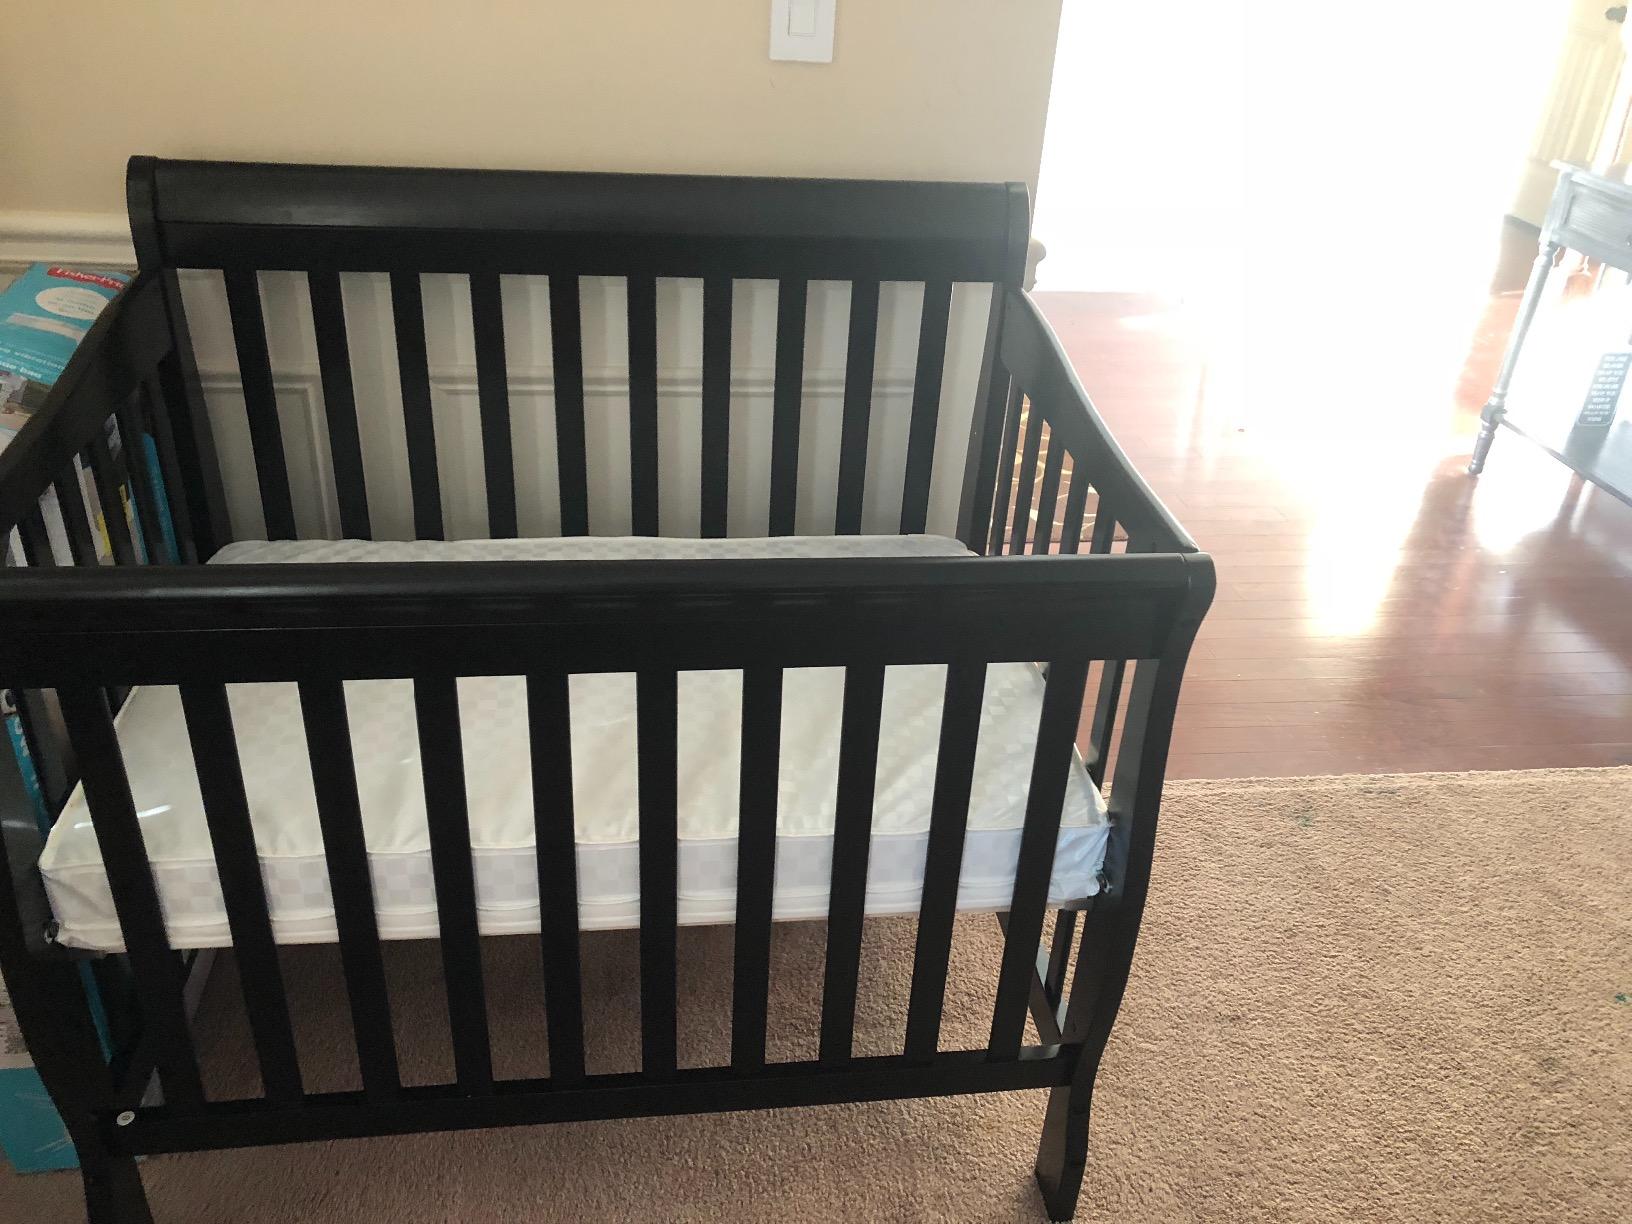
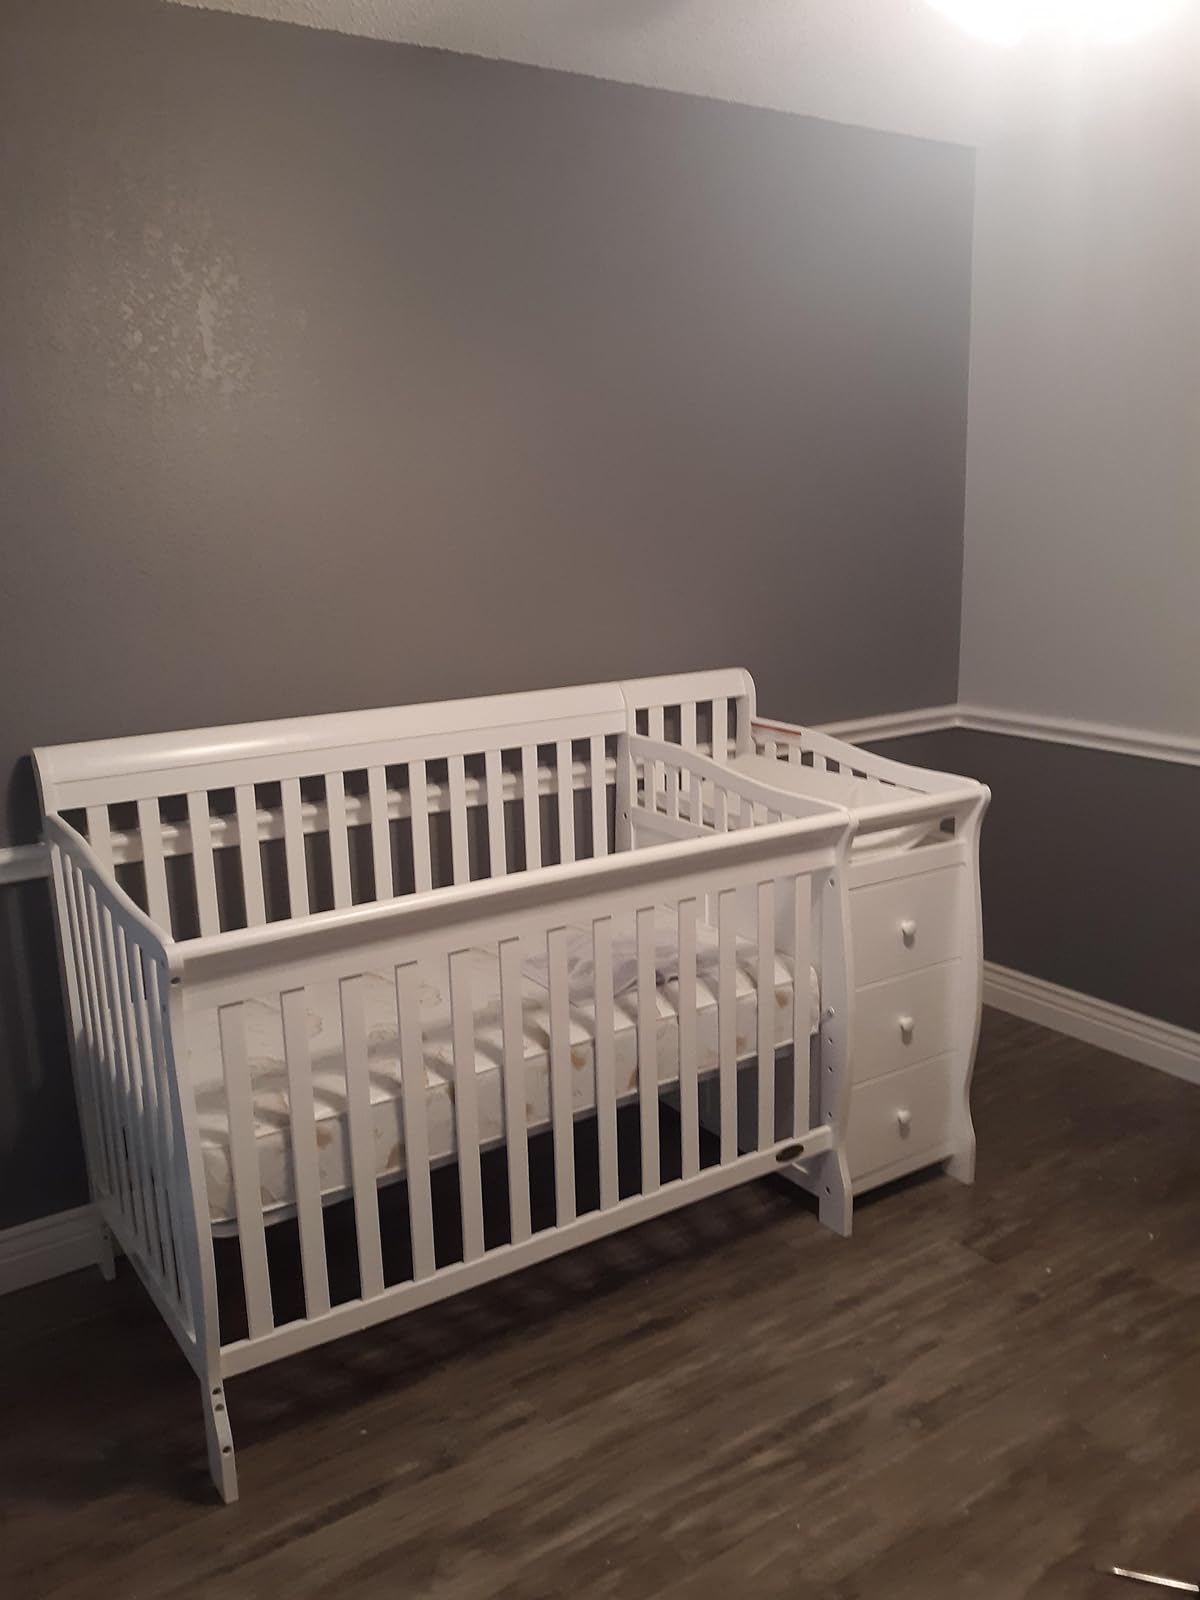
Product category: products_crib
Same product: no